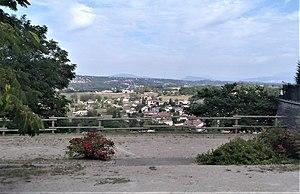
St Victor de Cessieu le bas vu du village
Saint-Victor-de-Cessieu est une commune française située dans le département de l'Isère, en région Auvergne-Rhône-Alpes.